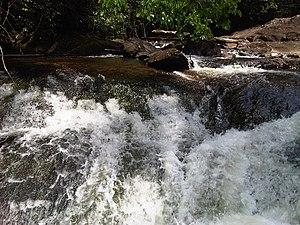
A St-Laurent du Maroni
Saint-Laurent-du-Maroni, appelé simplement Saint-Laurent, est une commune française située dans le département de la Guyane. En 2010, elle est la deuxième commune la plus peuplée de Guyane après Cayenne.
La liste de chutes d'eau présentée ci-dessous est un échantillon, classé par continent puis par pays ou État, de chutes d'eau naturelles, ayant acquis une relative notoriété du fait de leur fréquentation et/ou de leurs particularités : dimensions, concrétionnement, aménagements humains, art mobilier, pratiques rituelles, etc.